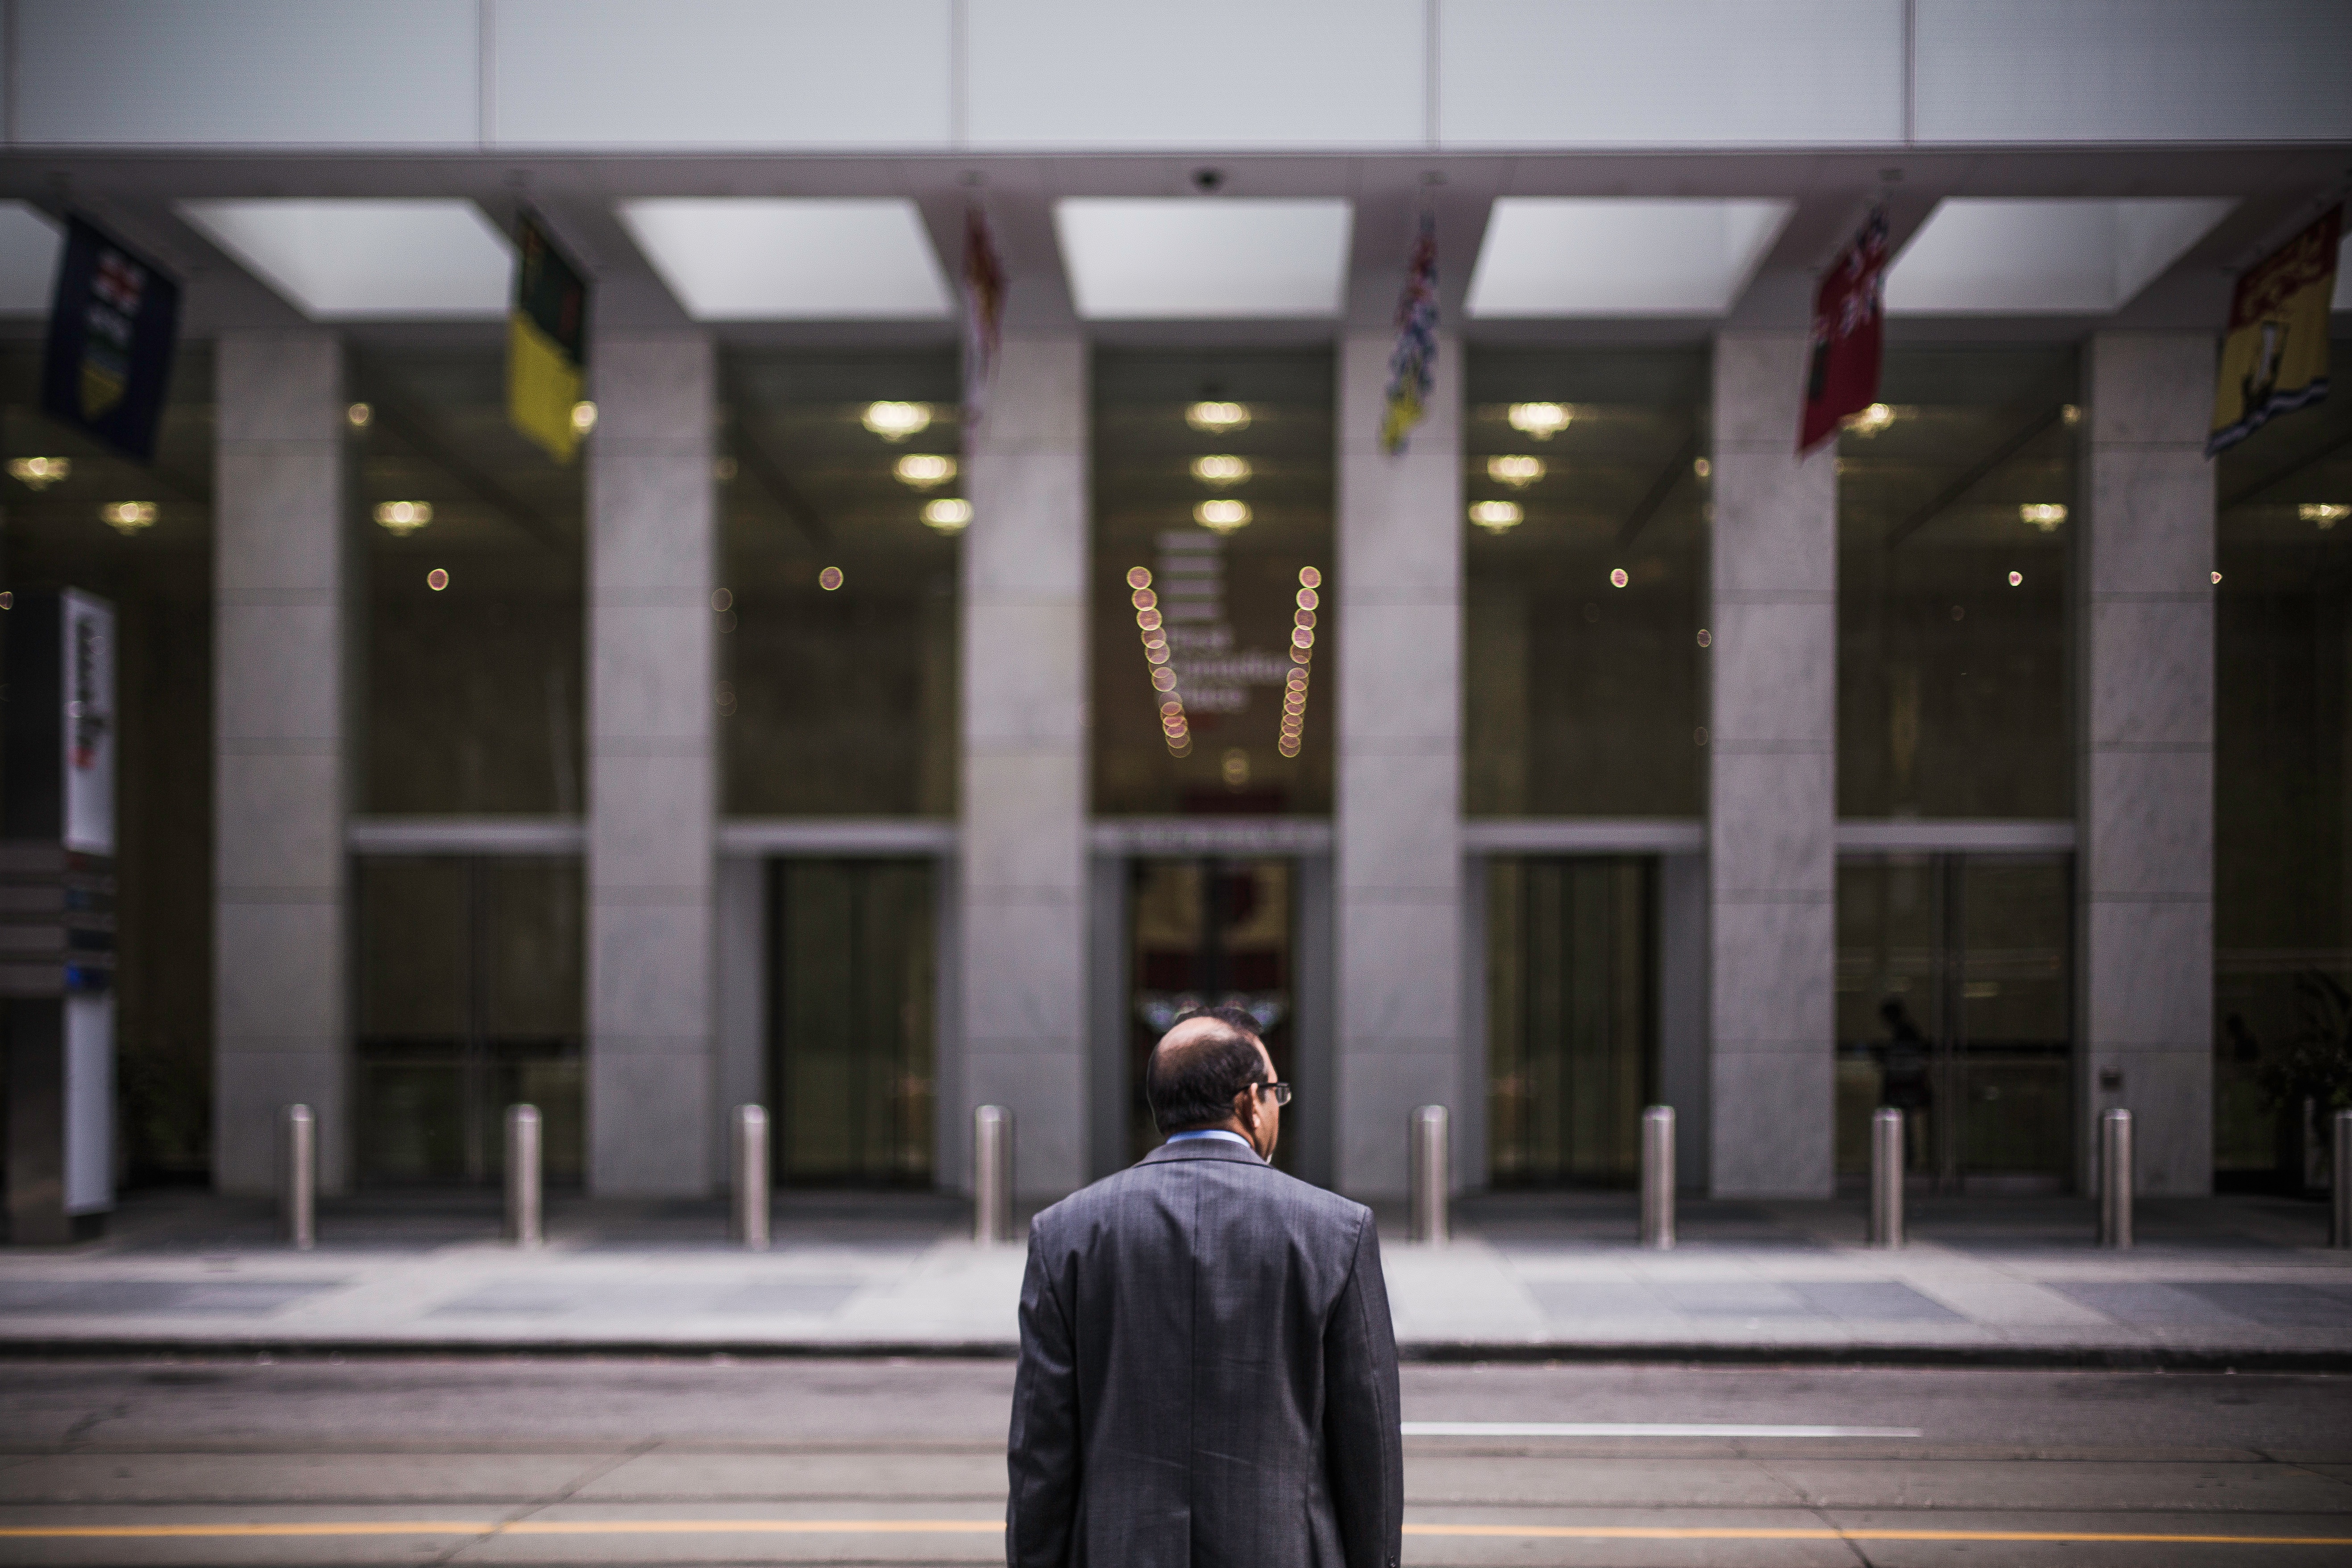
suit, architecture, street, window, building, city, business, infrastructure, symmetry, financial